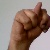
The image shows a hand gesture representing the letter 'N' in Indian Sign Language.